Europa postage stamp

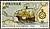
Faroese 1992 stamp, part of the "Discovery of America" common theme

The list includes the jury and online competition winners since 2002 when the EUROPA stamp competition started.